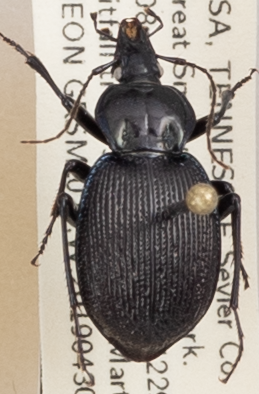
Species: Sphaeroderus stenostomus lecontei
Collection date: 2019-04-30
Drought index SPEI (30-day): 1.13
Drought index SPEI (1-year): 2.09
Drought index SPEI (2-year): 2.09